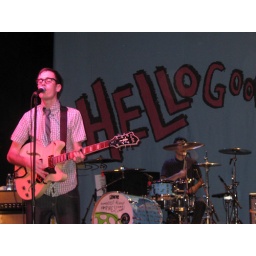
hellogoodbye performing with the hush sound and boys like girls at kool haus in toronto, ontario on april 19th.